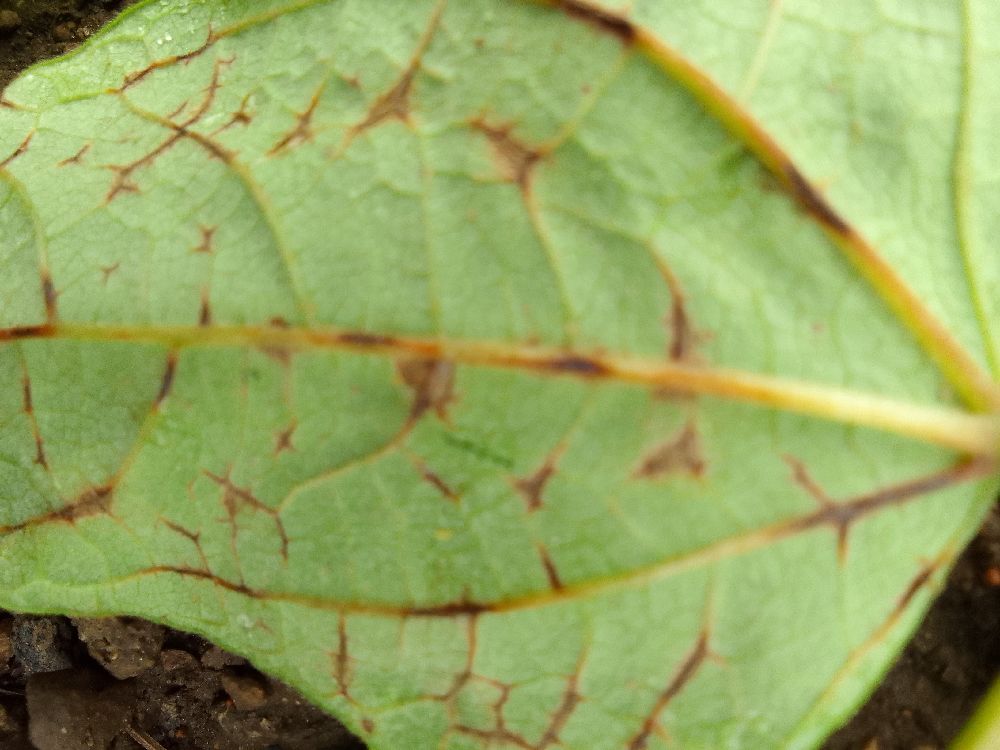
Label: anthracnose